Akron, Ohio

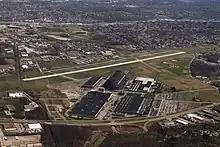
Akron Fulton International Airport

In 1999, Akron ranked as the 94th-most-dangerous city (and the 229th safest) on the 7th Morgan Quitno list. Preliminary Ohio crime statistics show aggravated assaults increased by 45% during 2007.